Jerry Glanville

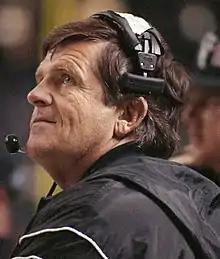
Glanville in February 2009

Jerry Michael Glanville (born October 14, 1941) is an American football coach. He is the defensive coordinator for Northwestern Oklahoma State University, a position he has held since 2024. Prior to that, was most recently the head coach of the Alabama Airborne of Major League Football (MLFB). He played football at Northern Michigan University in the early 1960s, and is a former NASCAR driver and owner, and sportscaster. He served as head coach of the Houston Oilers from 1986 to 1990 and the Atlanta Falcons from 1990 to 1994, compiling a career National Football League (NFL) record of 63–73. From 2007 to 2009, he was the Head Football Coach at Portland State University, tallying a mark of 9–24. Glanville has worked as an analyst on HBO's "Inside the NFL", CBS's "The NFL Today"/"NFL on CBS" and Fox's coverage of the NFL. He has also raced on the Automobile Racing Club of America circuit. Glanville also briefly served as a consultant and liaison for the United Football League in 2011.